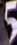
Number: 5